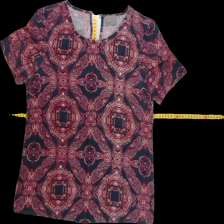
View: front
Type: T-shirt
Category: Ladies
Brand: Vero moda
Colors: Blue, Pink, Green
Material: 85% Visc 15% Poly
Cut: C-collar
Size: XS
Season: All
Trend: No trend
Stains: No
Price range: <50
Recommended usage: Reuse
Comment: washed out